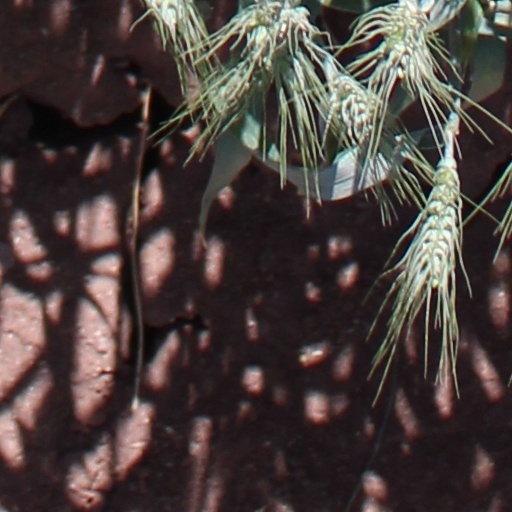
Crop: wheat